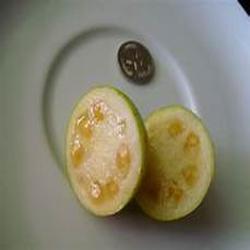
Label: Guava